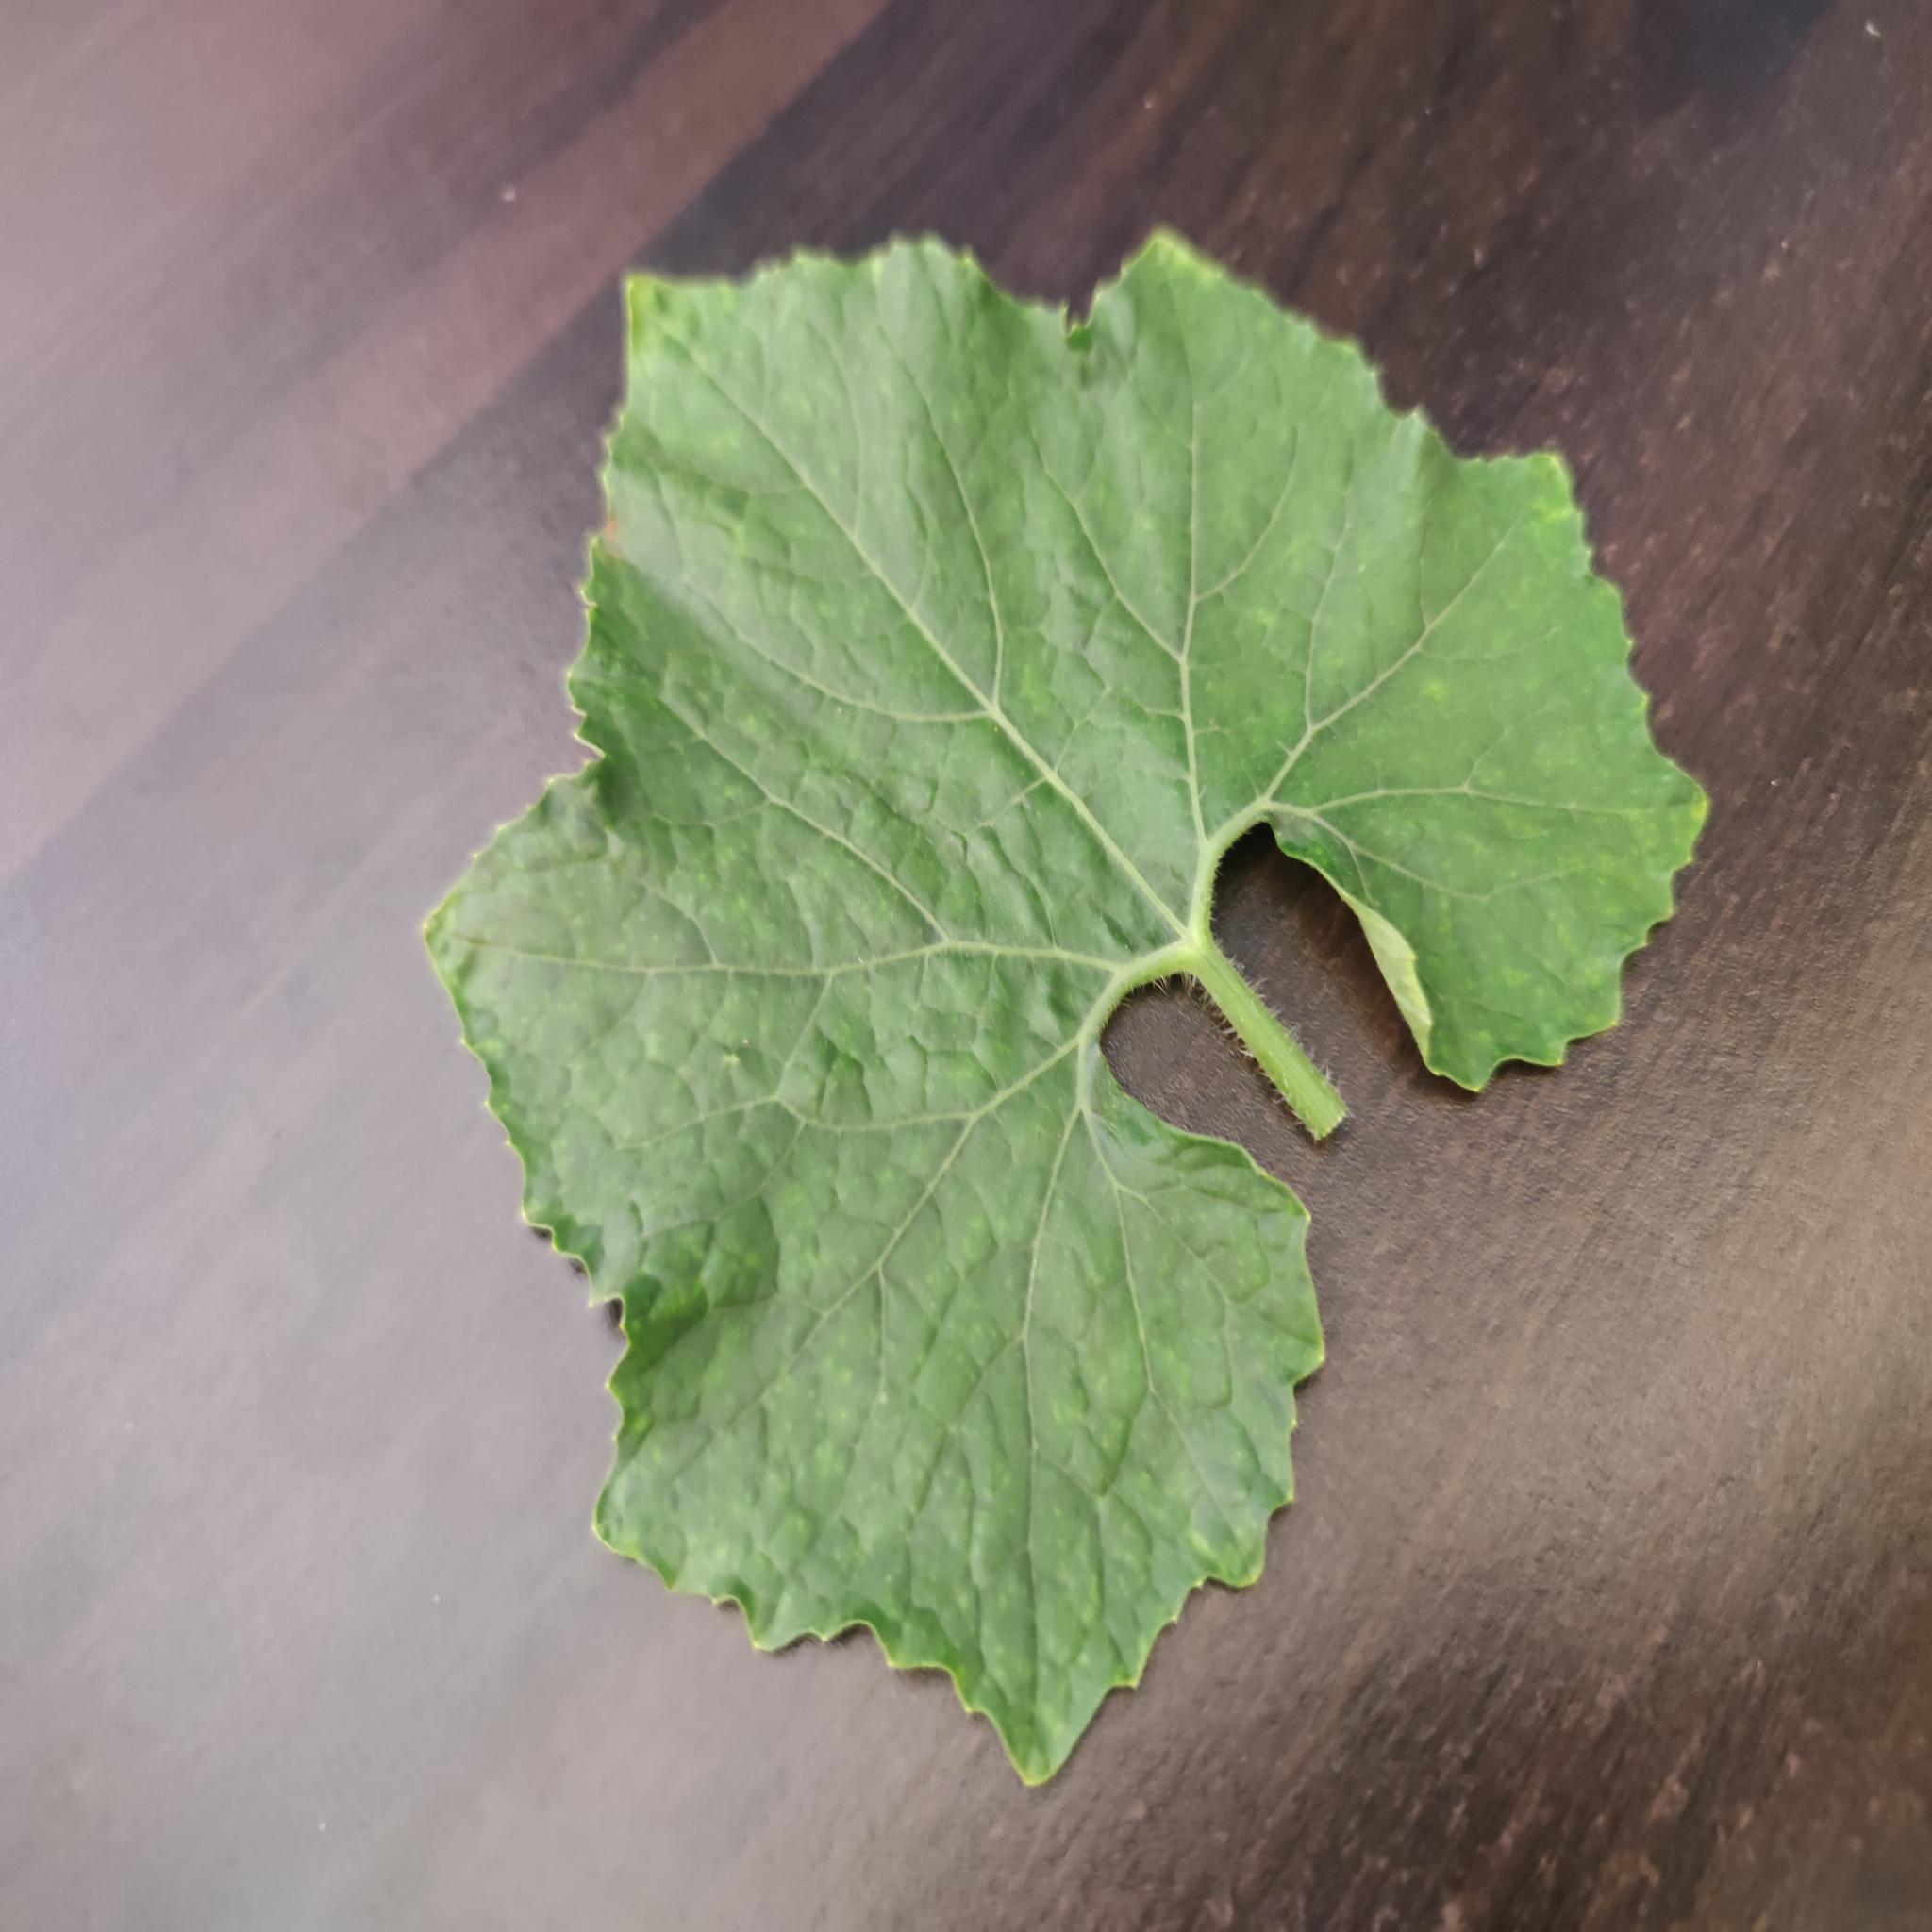
Label: Healthy